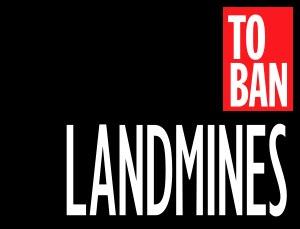
Le Groupe d'action et de résistance à la militarisation, ou GARM est un mouvement antimilitariste lyonnais. De 1967 à 1984, il a mené des actions spectaculaires souvent caractérisées par leur humour. Il a notamment investi à deux reprises le poste de commandement nucléaire du Mont Verdun, alors en construction. Il a participé à la réflexion sur la politique de défense et contesté le complexe militaro-industriel et scientifique.